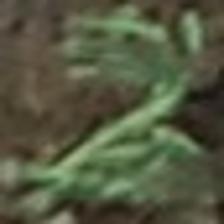
Label: clustered